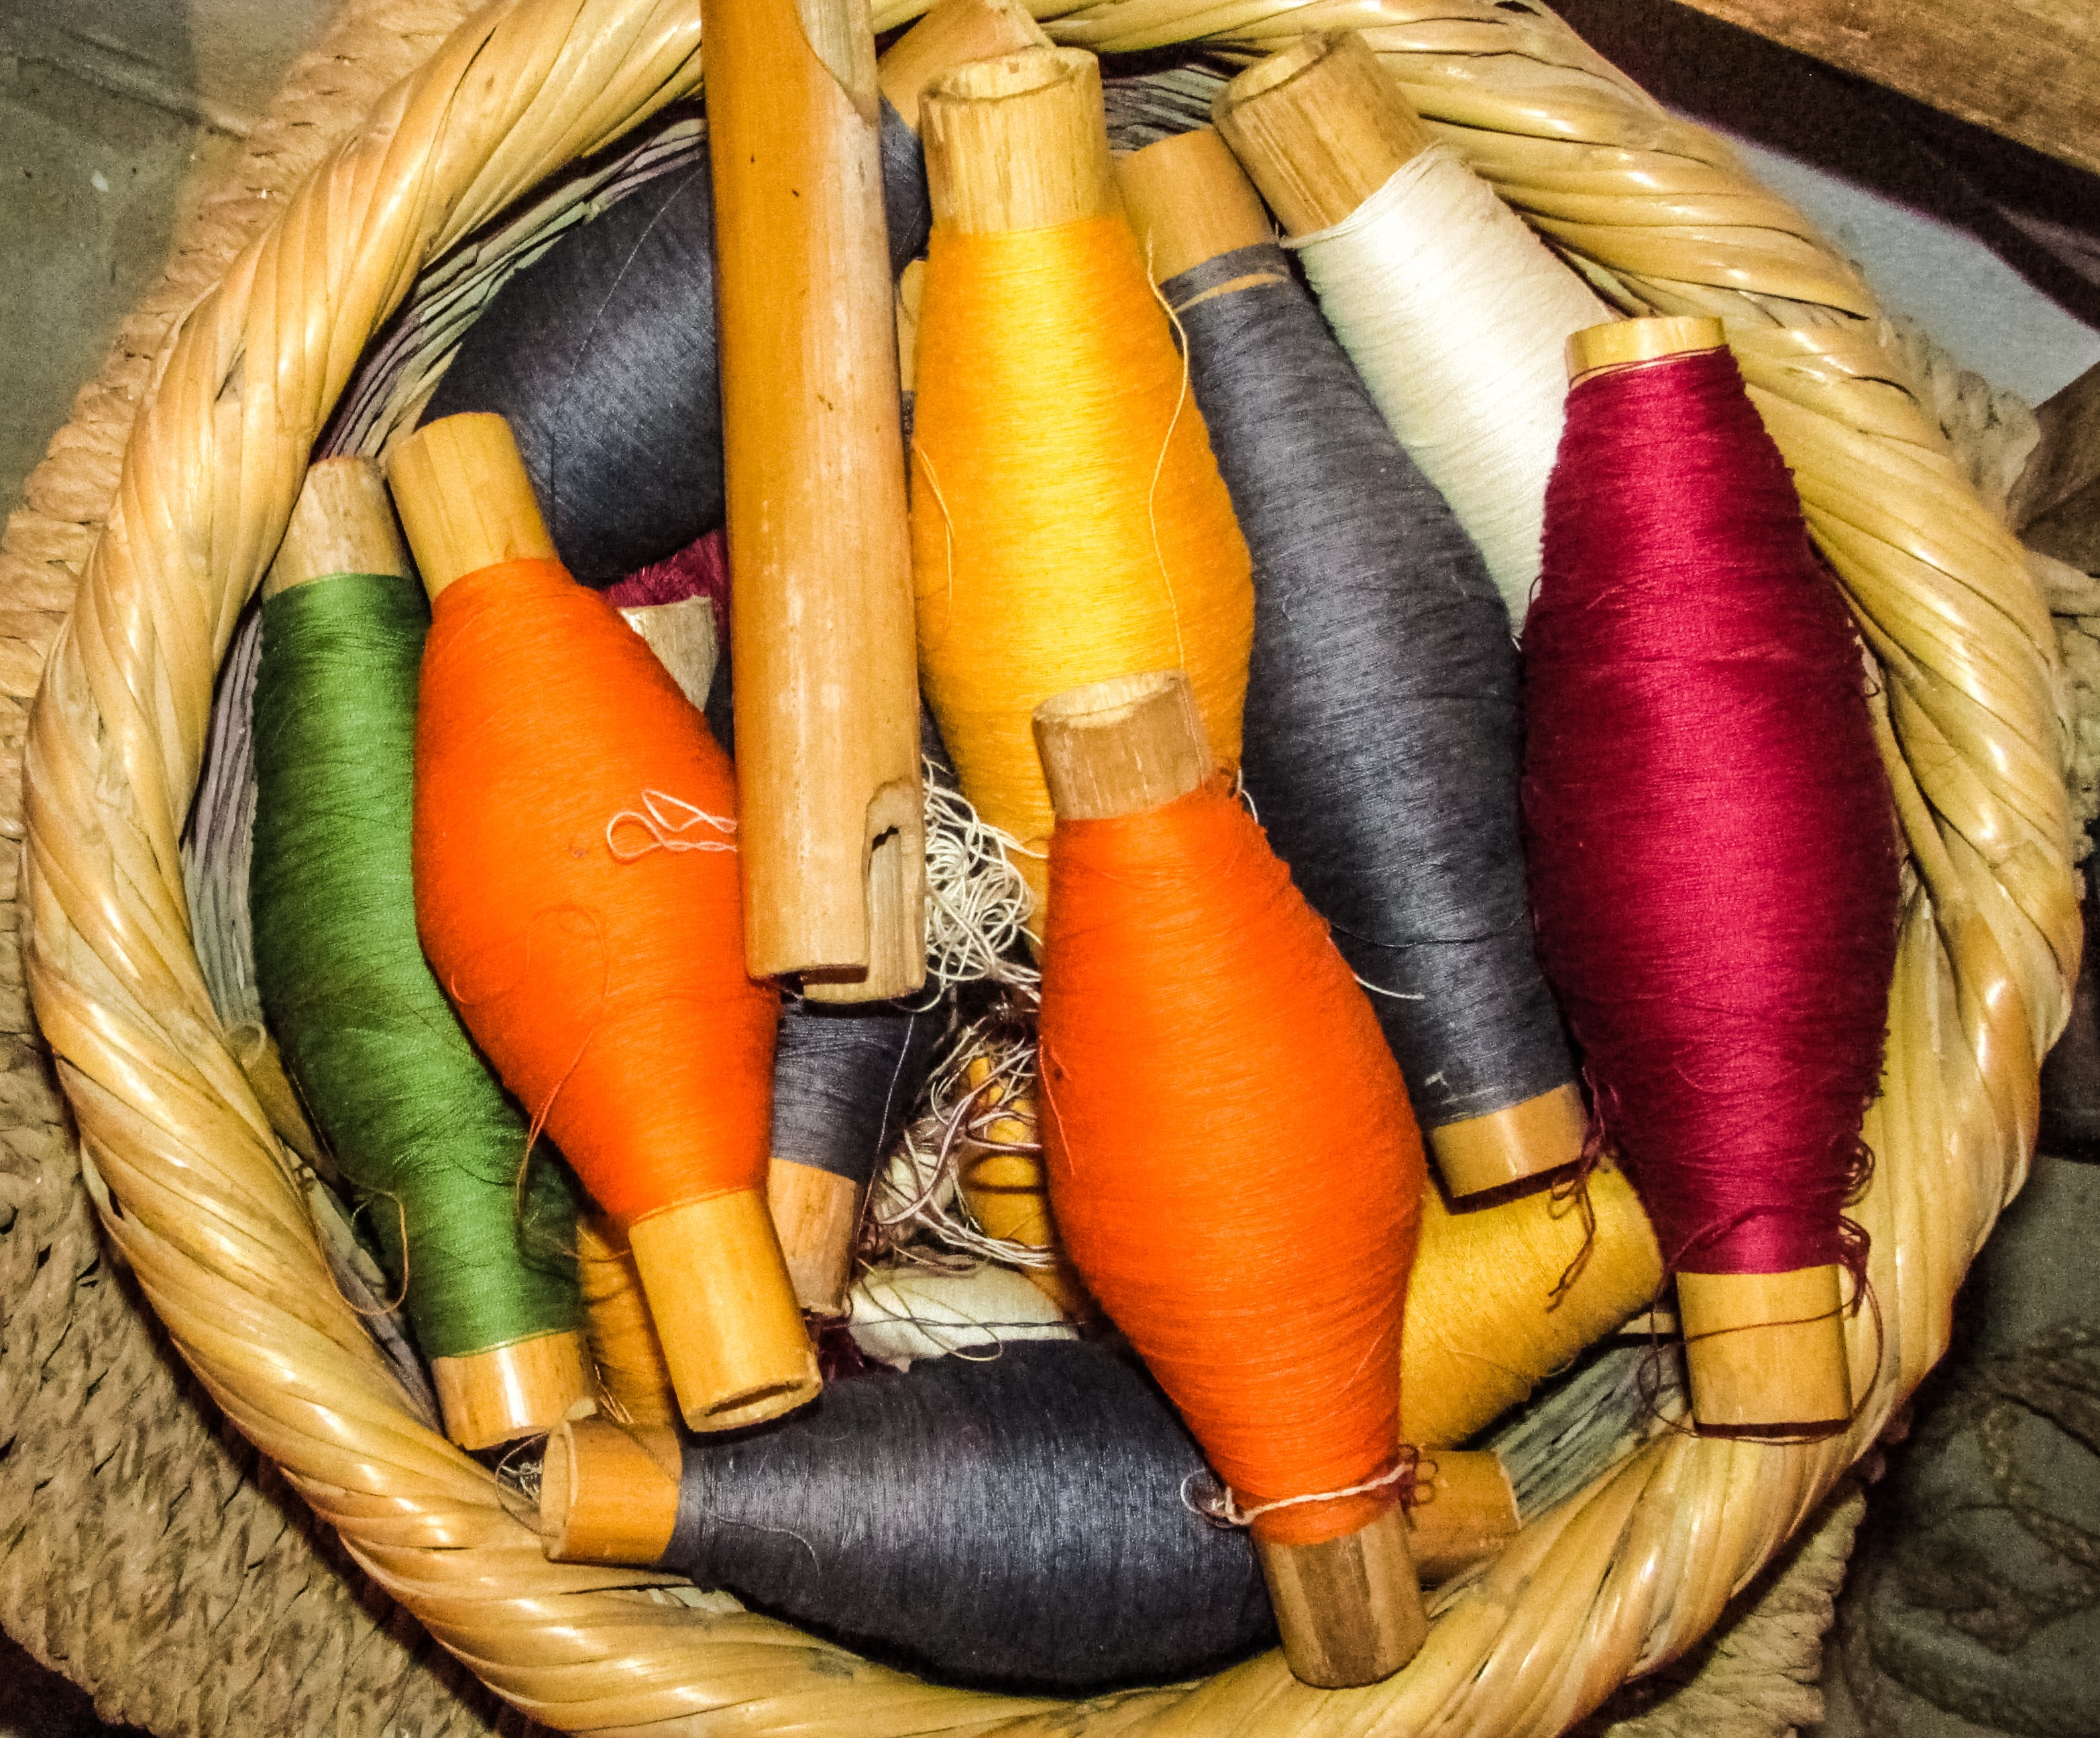
food, produce, vegetable, colorful, basket, yarn, carrot, colours, traditional, cyprus, loom